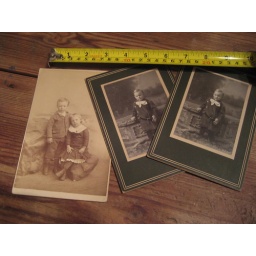
$4 each. One picture with boy in white tie, SOLD